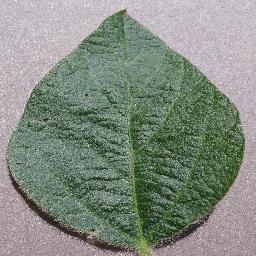
Label: Soybean___healthy